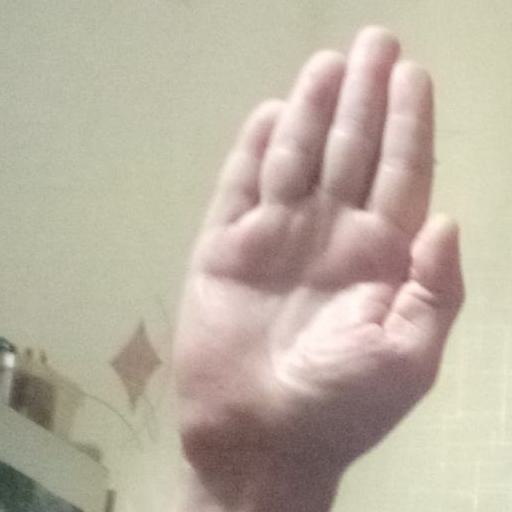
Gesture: stop